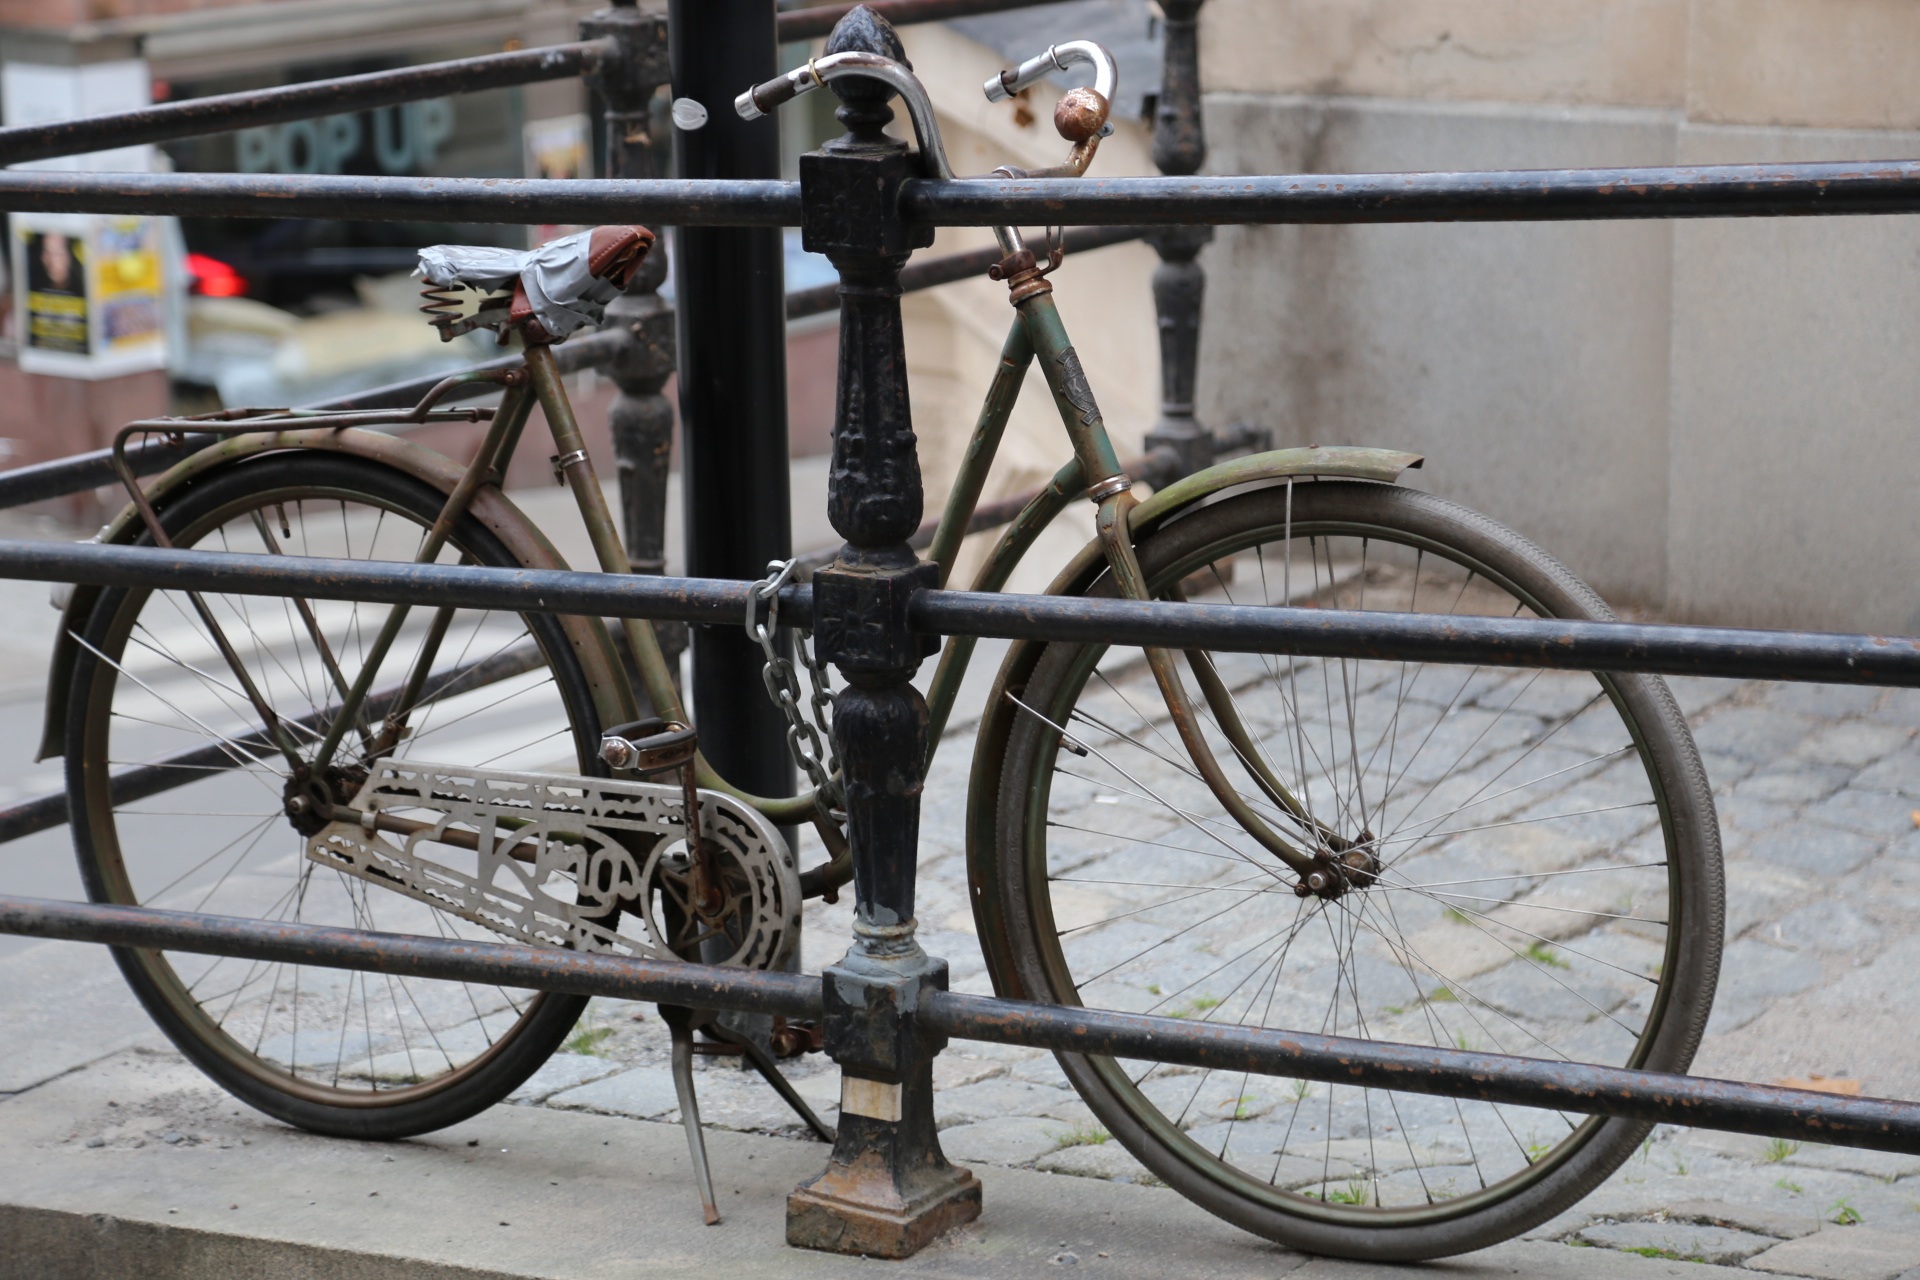
wheel, chain, old, bicycle, city, vehicle, cycle, sports equipment, mountain bike, rusty, land vehicle, cyclo cross bicycle, road bicycle, racing bicycle, hybrid bicycle